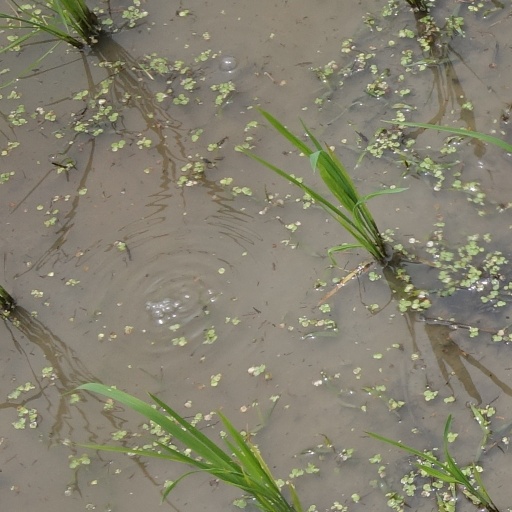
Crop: rice